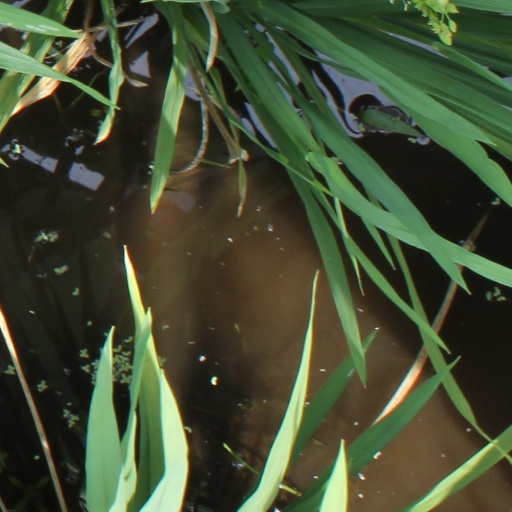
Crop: rice